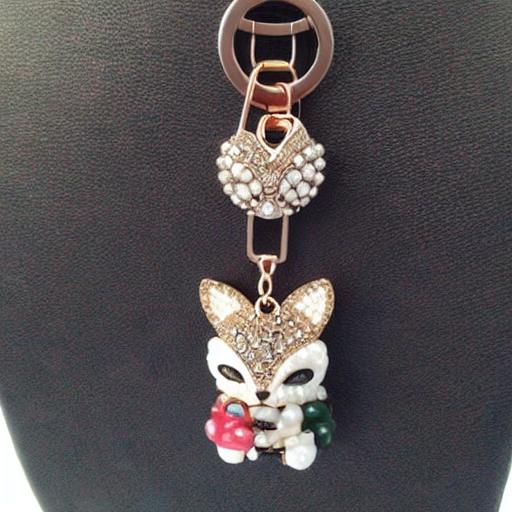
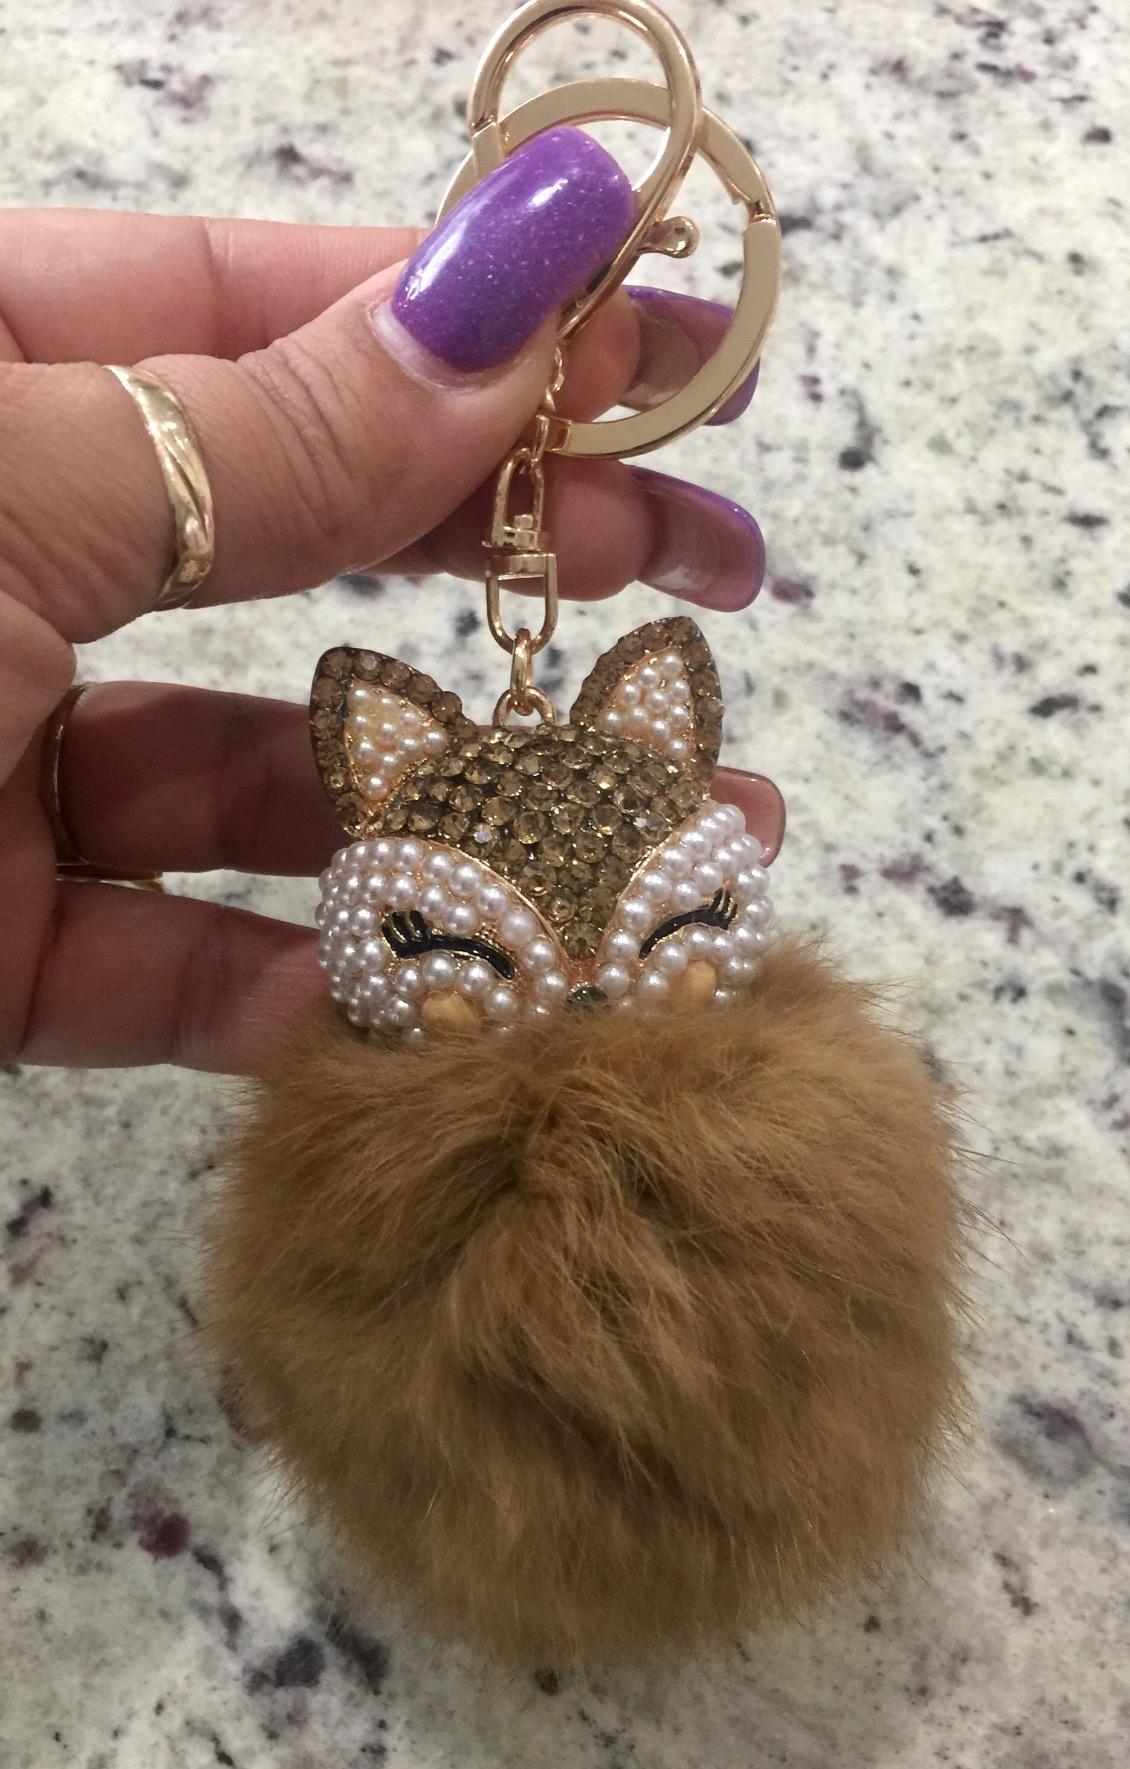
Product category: accessories_keychain
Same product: no